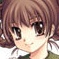
Portrait style: Anime Portrait